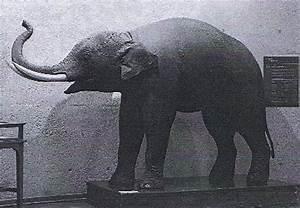
elephant